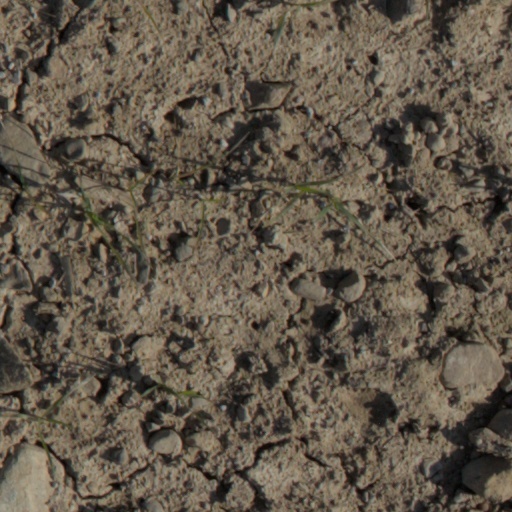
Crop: wheat